Mafizul Islam Khan Kamal

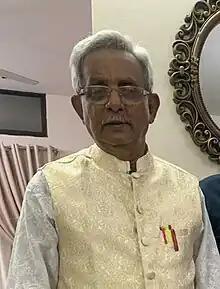
Mafizul Islam Khan Kamal

Mafizul Islam Khan Kamal is a freedom fighter and politician. He is a former member of parliament for the then Dhaka-3 (Manikganj-3) constituency from Bangladesh Awami League.